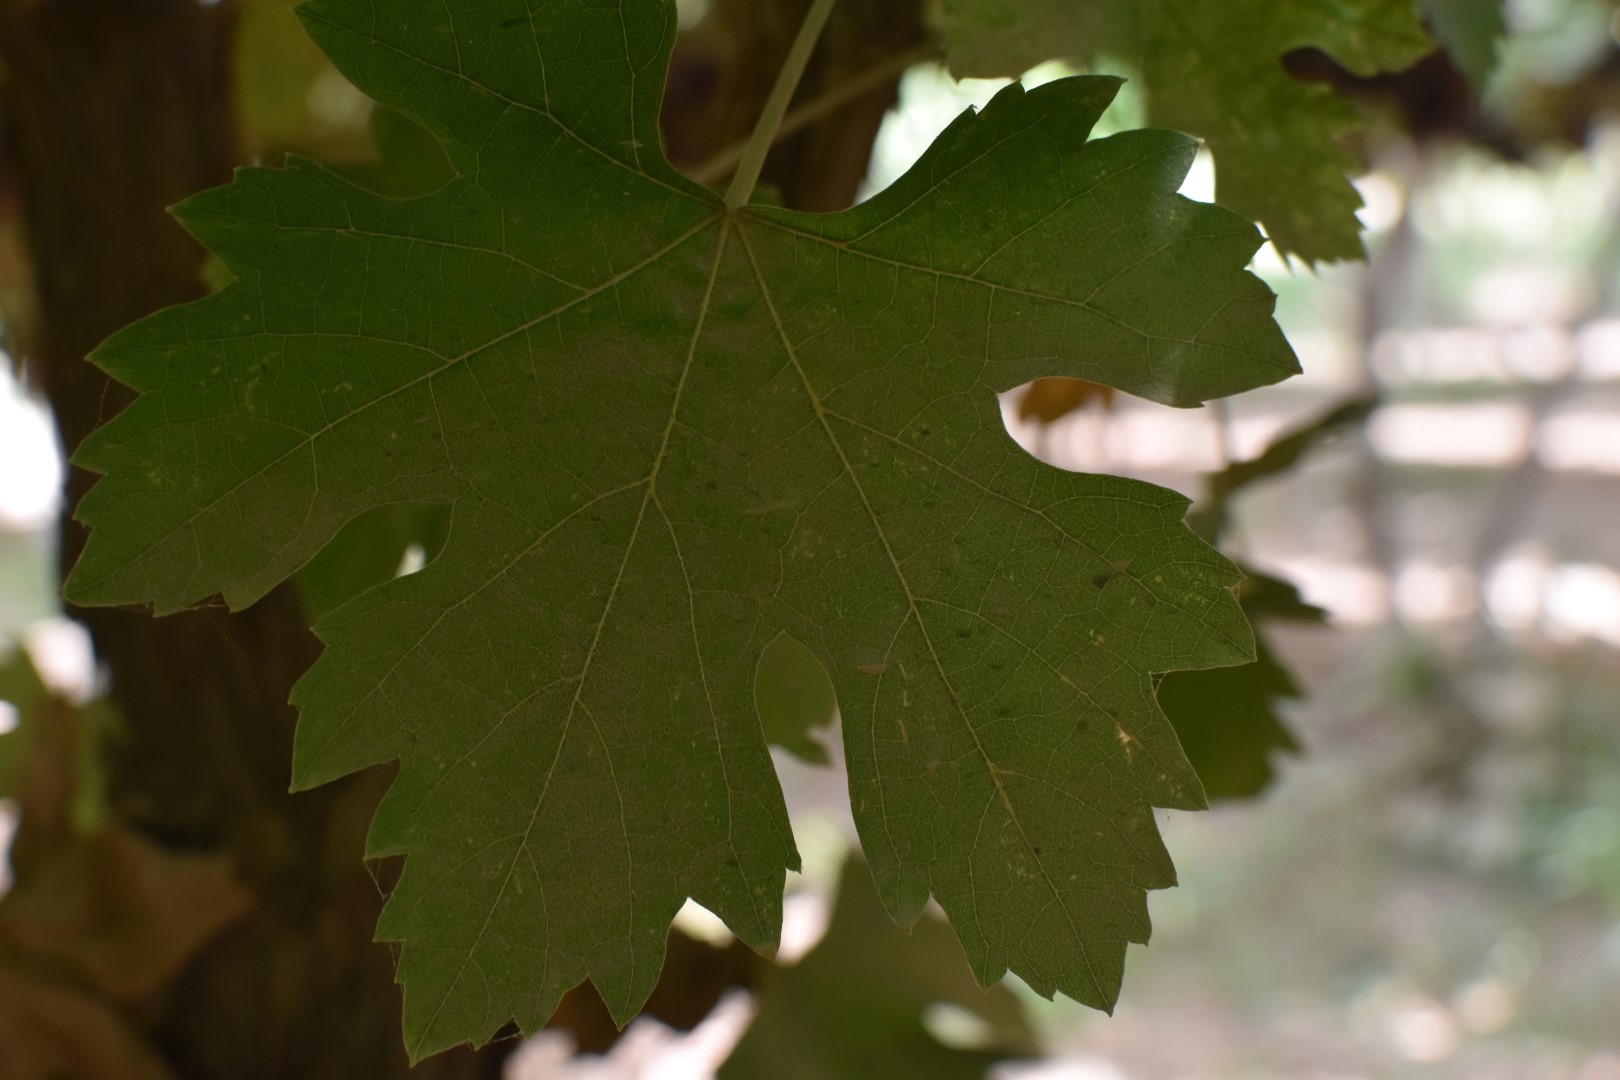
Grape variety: Riasi